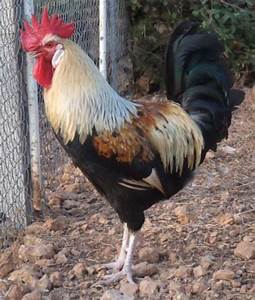
Label: chicken